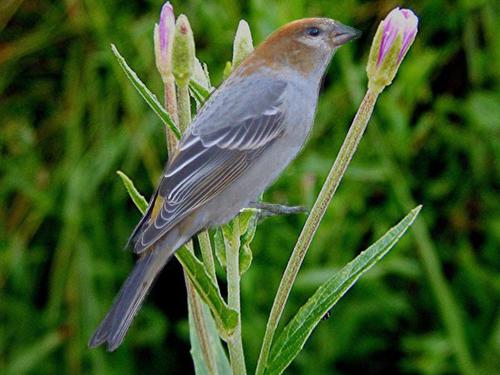
Bird species: Pine_Grosbeak
Bird type: landbird
Background: land